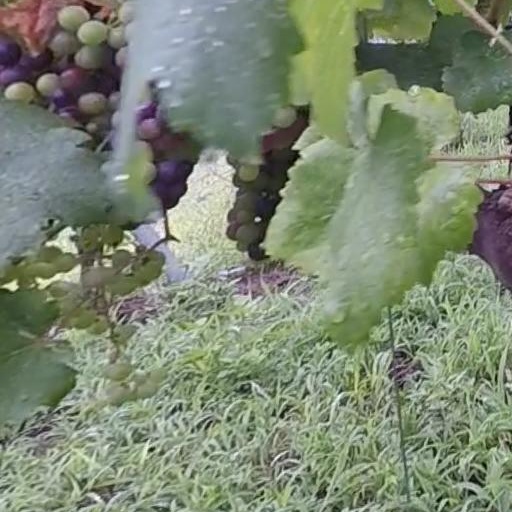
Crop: grape